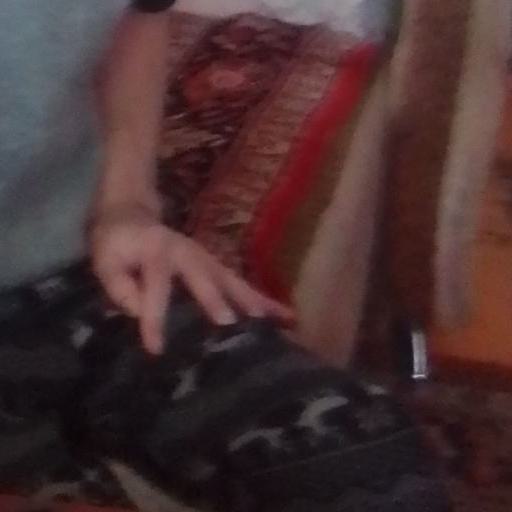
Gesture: no_gesture